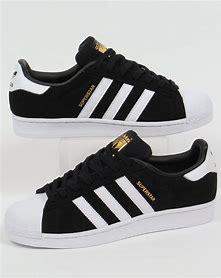
Brand: adidas
Model: Originals Superstar